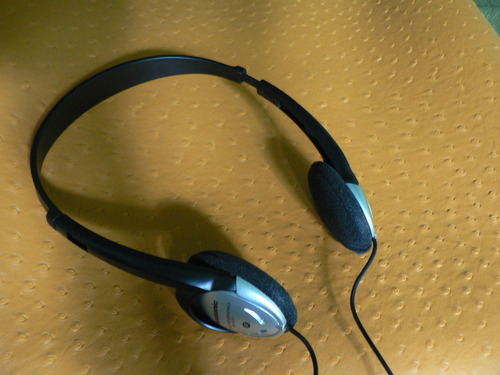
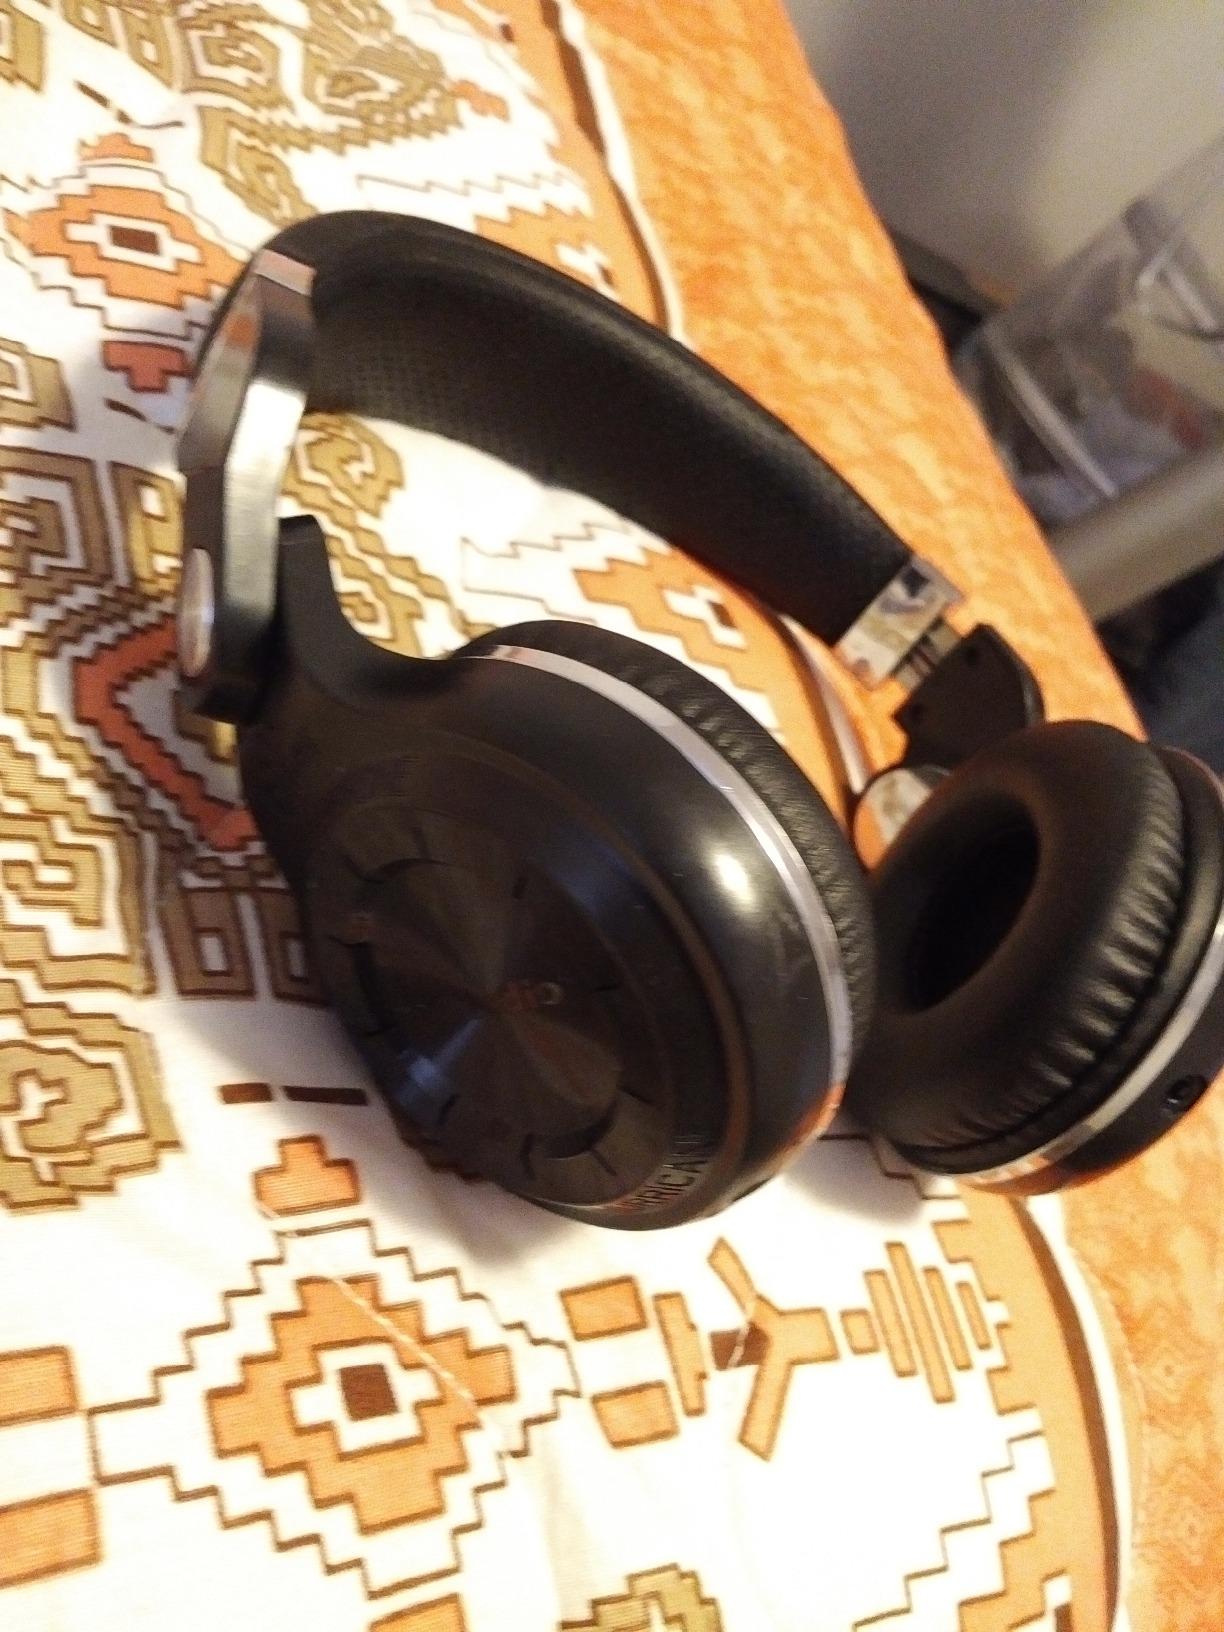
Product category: headphones
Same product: no